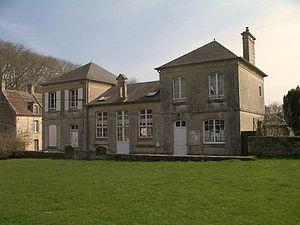
Mairie de Banville (Calvados)
Banville est une commune française, située dans le département du Calvados en région Normandie, peuplée de 792 habitants.